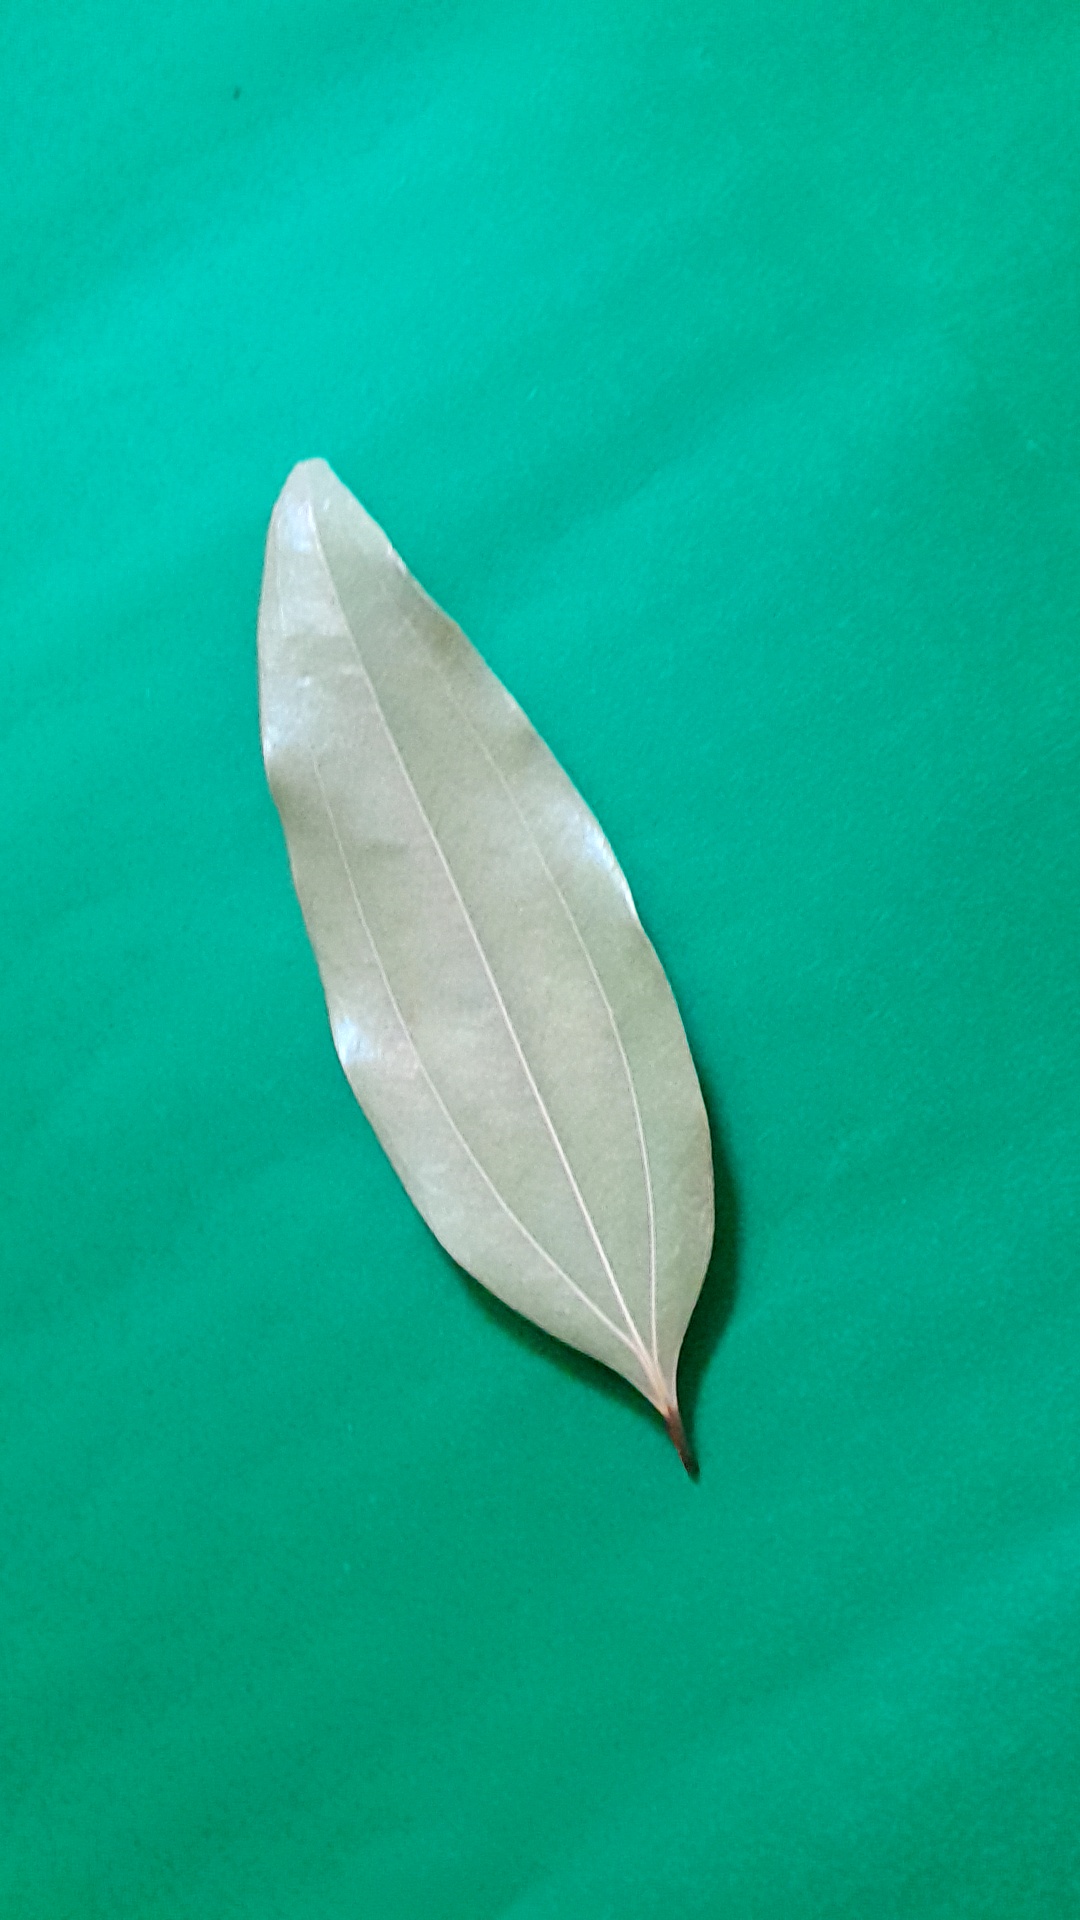
Label: Dry Leaf